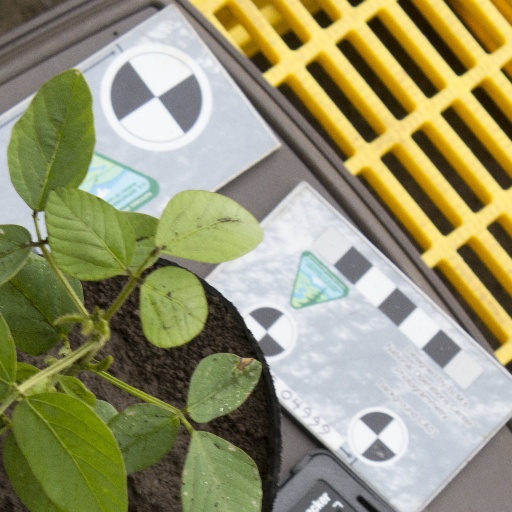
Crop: soybean